Mac Eoin Bissett family

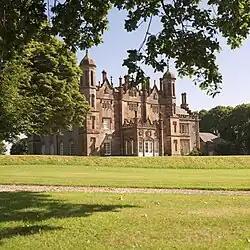
Glenarm Castle, near the site of the old Bissett manor of Glenarm

In the opinion of W. F. T. Butler the MacDonnell claim was of doubtful legality, while according to George Hill they did not establish a permanent (or any) presence in the Glens until Alexander Carragh in the early 16th century, who is noticed campaigning in the Irish annals in the 1520s. He was a strong leader with a large following, and it is in this decade the Bissetts appear to lose control of their lordship following the Battle of Knockavoe. One of Alexander Carragh's sons, the celebrated Sorley Boy, was finally allowed by Elizabeth I in 1560 to be a tenant of the lands he claimed "by inheritance," but the MacDonnells continued to struggle to gain a foothold because of Ulster's leading prince, Shane O'Neill, who continually harassed them. In 1573, six years after O'Neill's death, Sorley Boy (re-)petitioned, and this time for "a portion of the Glynns claimed by him by inheritance from the M[B]issetts", with the government thinking it a good idea to grant because they could use him against the Irish who were still refusing to submit. However, he himself soon became involved in a major conflict with the English, and ended up settling in The Route, the old MacQuillan lordship to the west of the Glens, while a younger brother, Donnell Gorme MacDonnell, swore fealty to Elizabeth in 1584 for "so much of the Glynns in Ulster as were the lands of Myssett, otherwise Bissett", agreeing to pay what yearly rents the Lord Deputy Henry Sidney decided, this being 60 beeves (cattle). Uncertain is the actual extent of the territory being granted at this moment and the size of the lordship certainly varied over time. But less than two years later, and shortly before Elizabeth and James VI of Scotland agreed in the 1586 Treaty of Berwick that the MacDonnells would finally have the right to stay in Ireland, the Lord Deputy granted the lordship, the yearly rents again being 60 beeves, to Angus MacDonnell of Dunnyveg, another relative of Sorley Boy, with all its castles and "Myssett alias Byssett's lands" save Olderfleet Castle (by this time of uncertain origin to the parties involved), this to become the property of the Queen.